Renault Laguna

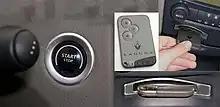
The Laguna's card system, and the replacement for a key ignition

After almost seven years in production, the original Laguna was replaced by an all new model in December 2000 for the 2001 model year. The engines were upgraded, and the equipment list made longer.